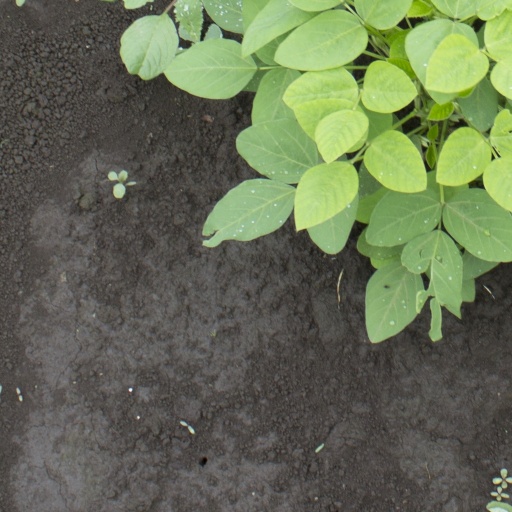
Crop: soybean